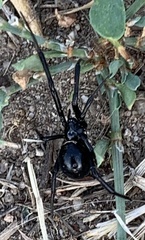
Species: Lactrodectus_hesperus